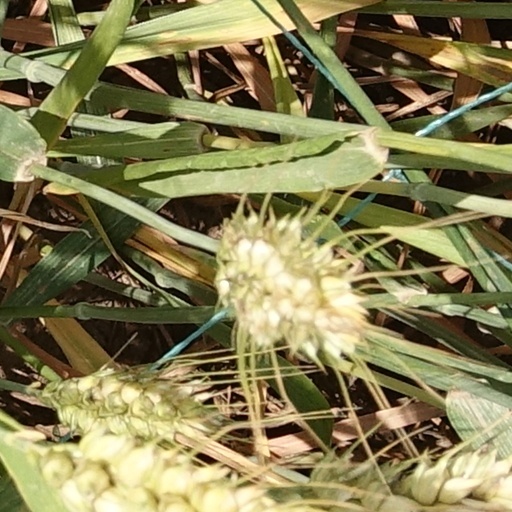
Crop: wheat